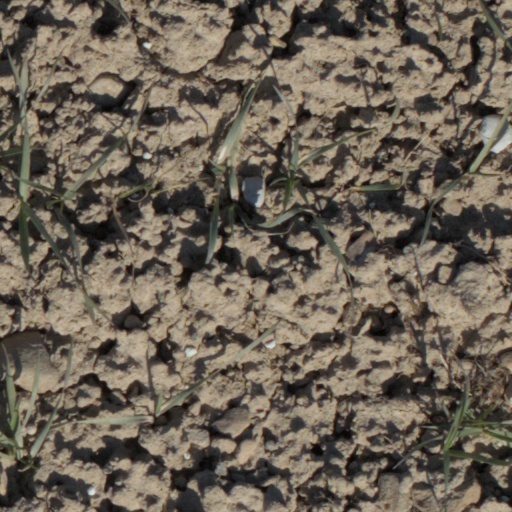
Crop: wheat